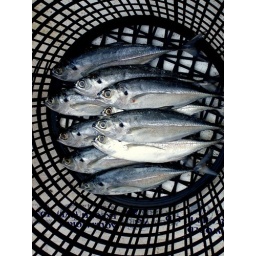
fish in a basket